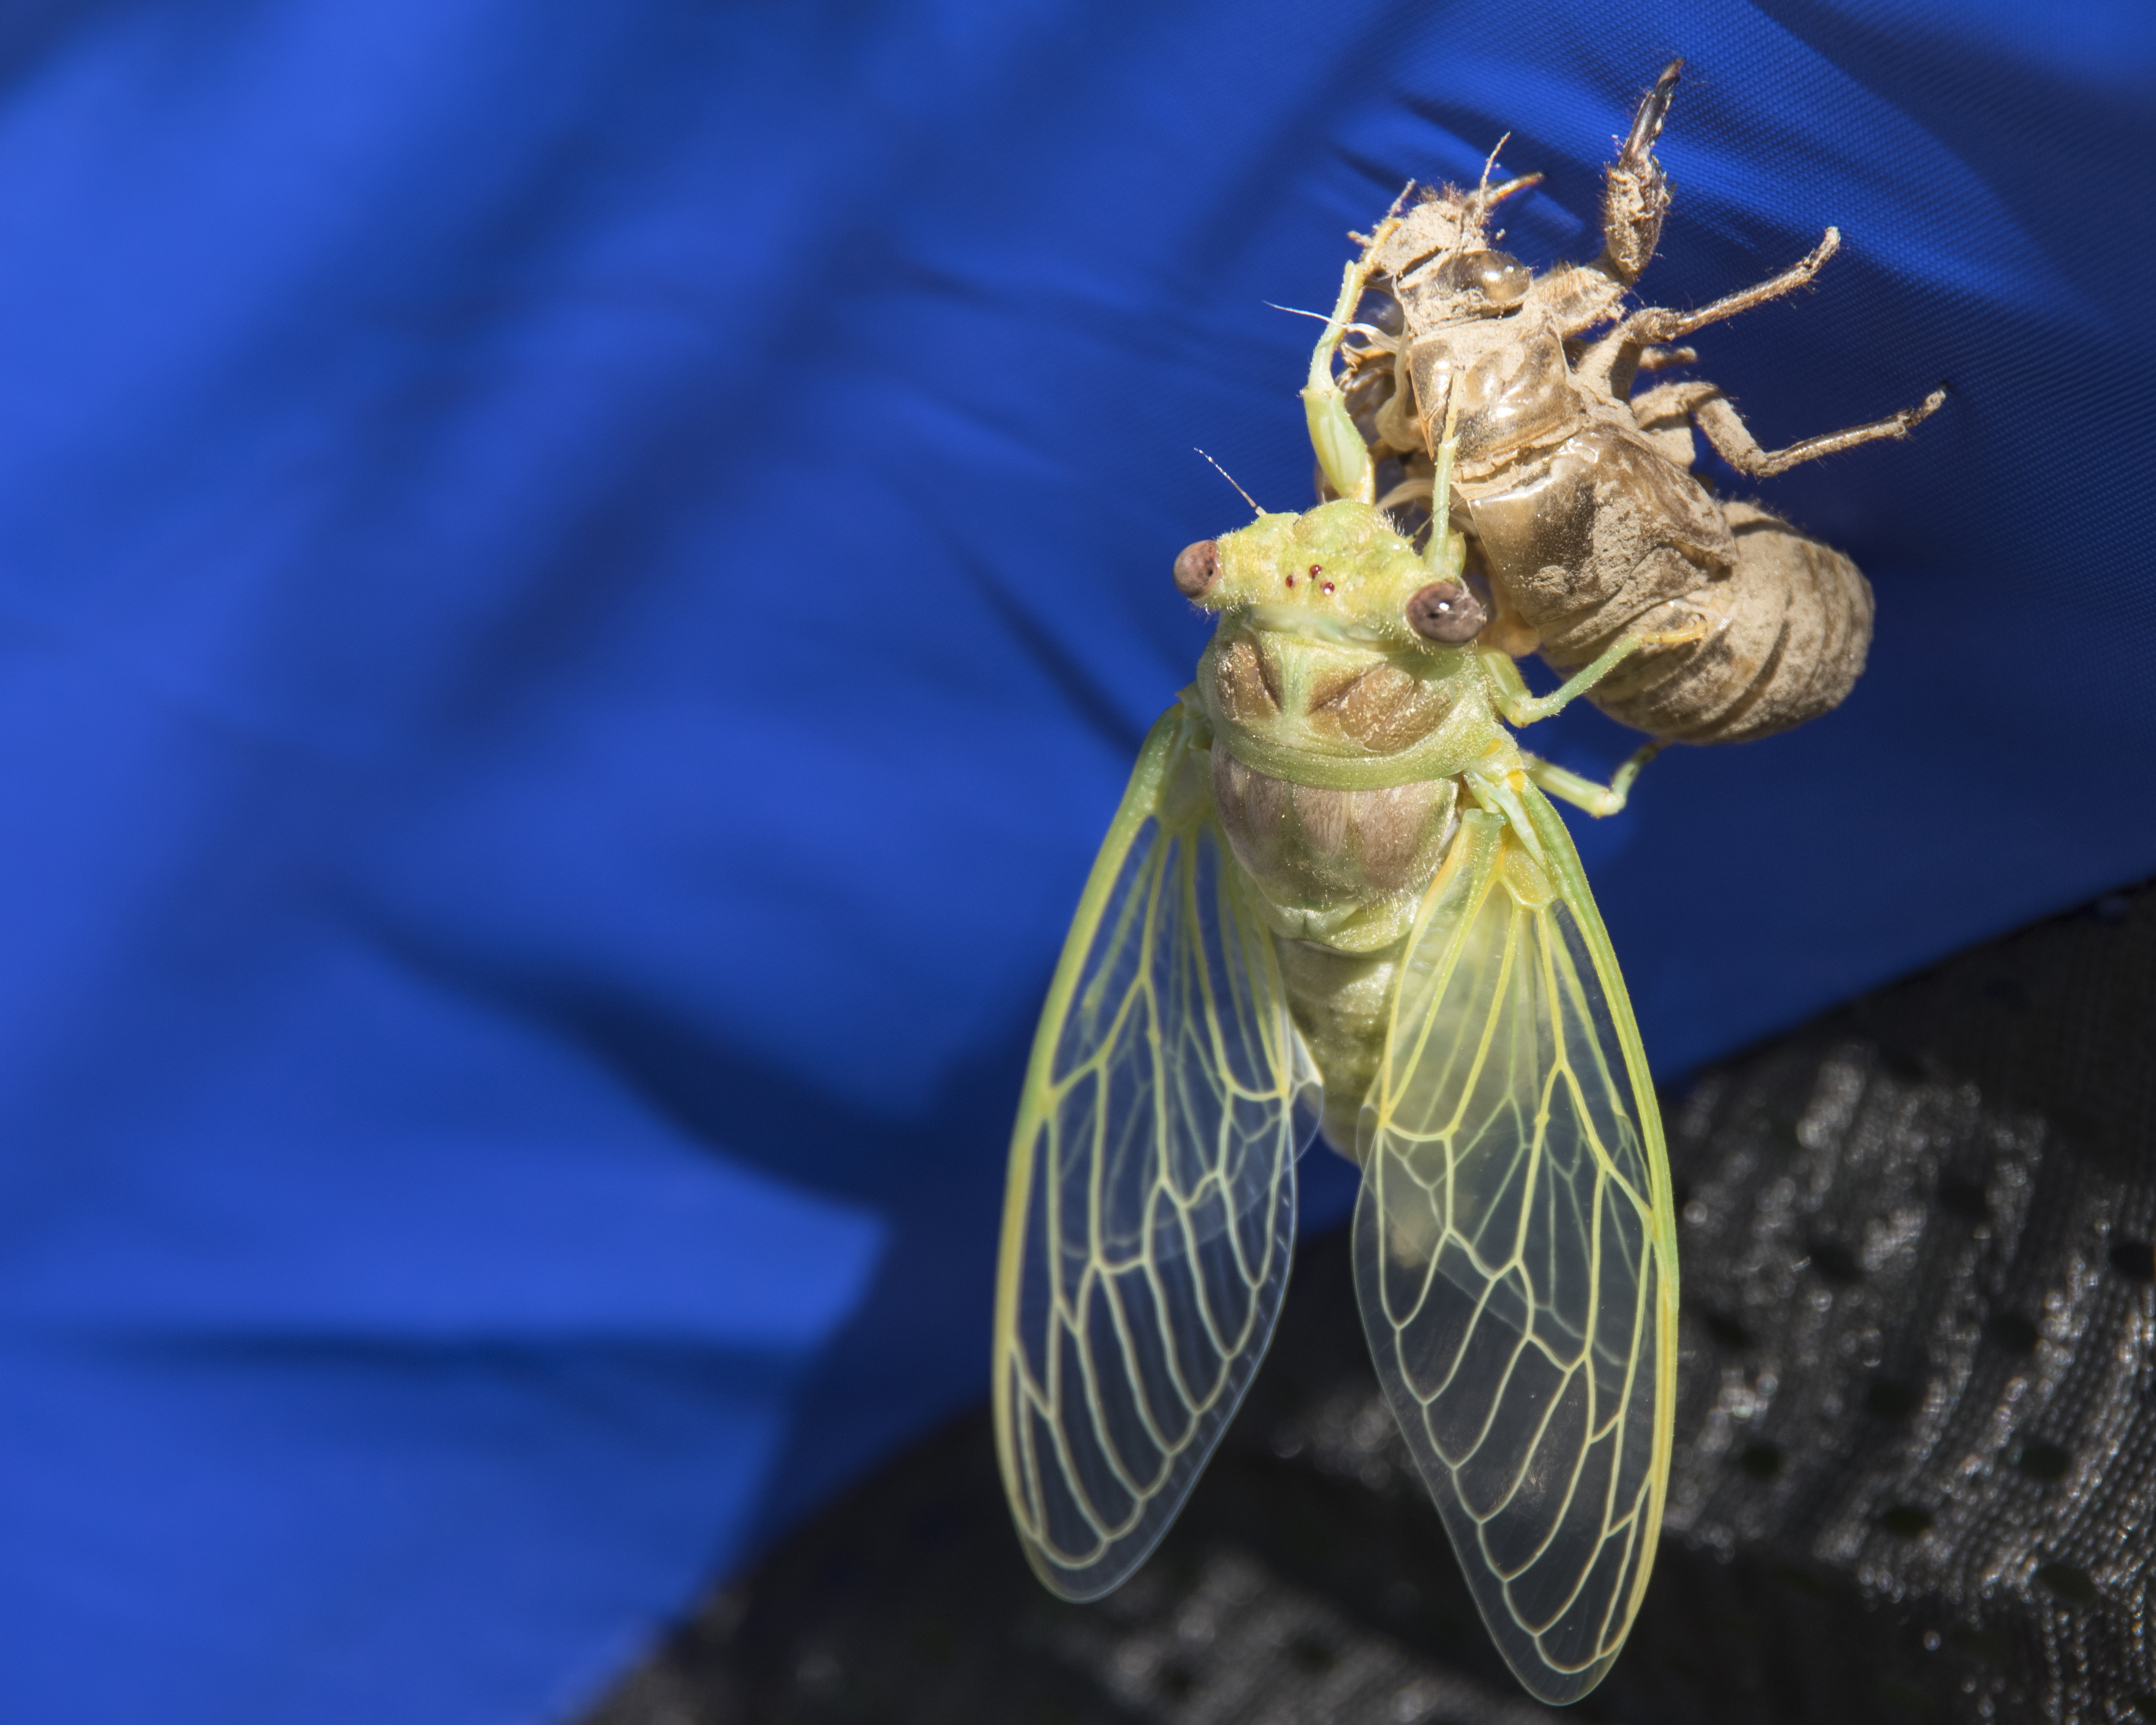
cicada, insect, invertebrate, true bugs, macro photography, organism, arthropod, pest, fly, membrane winged insect